Emery County Cabin

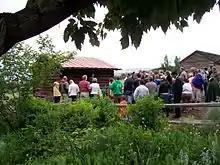

The cabin was one of two built by settlers Charles Johnson and Joseph Lund on Muddy Creek homesteads. While earlier arrivals had lived in "dugouts" the Lund cabin was the first log home to be built in the area. When Lund moved back to Spring City, rancher Casper Christensen moved his family into the abandoned cabin. Christensen was named postmaster of the area in 1882, and his log home became the official post office of both Muddy Creek and Quitchupah. The logs were cut and hauled from nearby Miller’s canyon. The logs were smoothed on one-side with grooves chopped in each end. They were then placed on top of each other with the smooth side facing inward. Chinks between the logs were filled with mud or clay. Willows were used for lath, nailed to the logs, and plastered with mud. The mud was then rubbed smooth and painted with a whitewash of lime. The roof was made with cedar shingles.